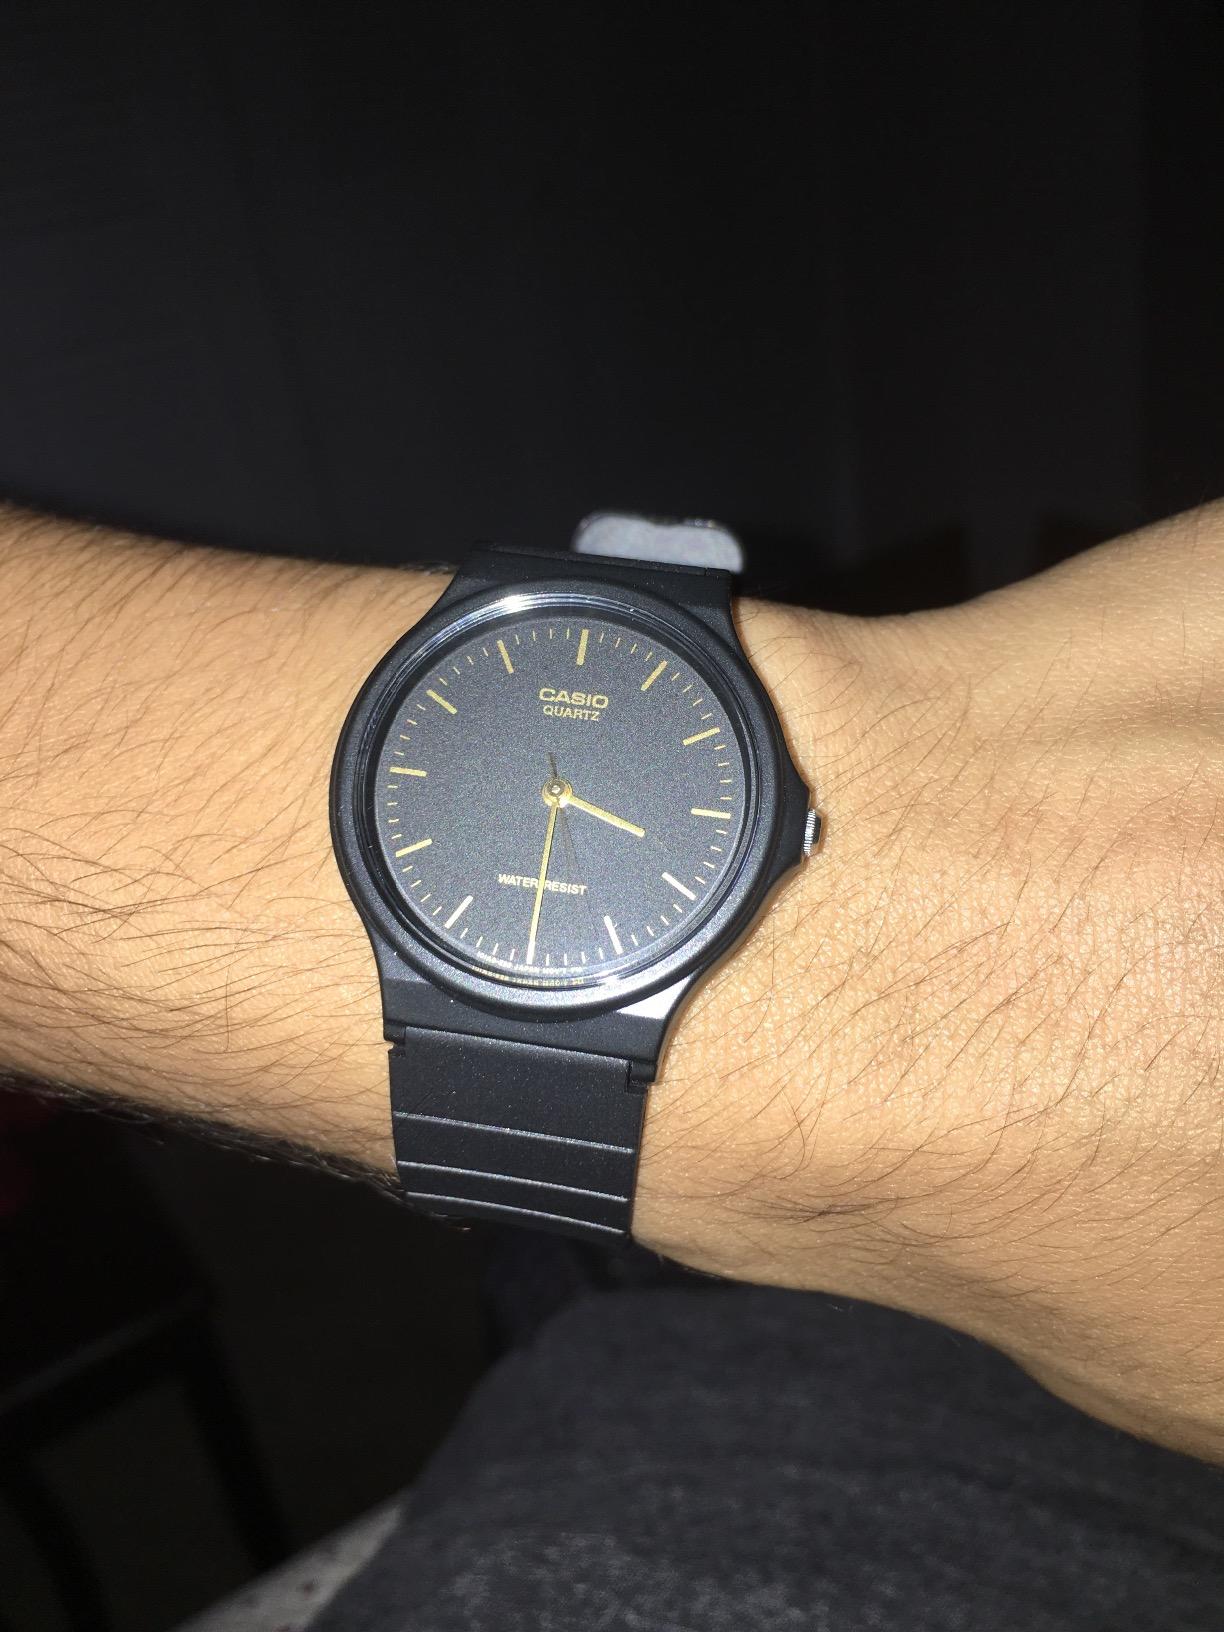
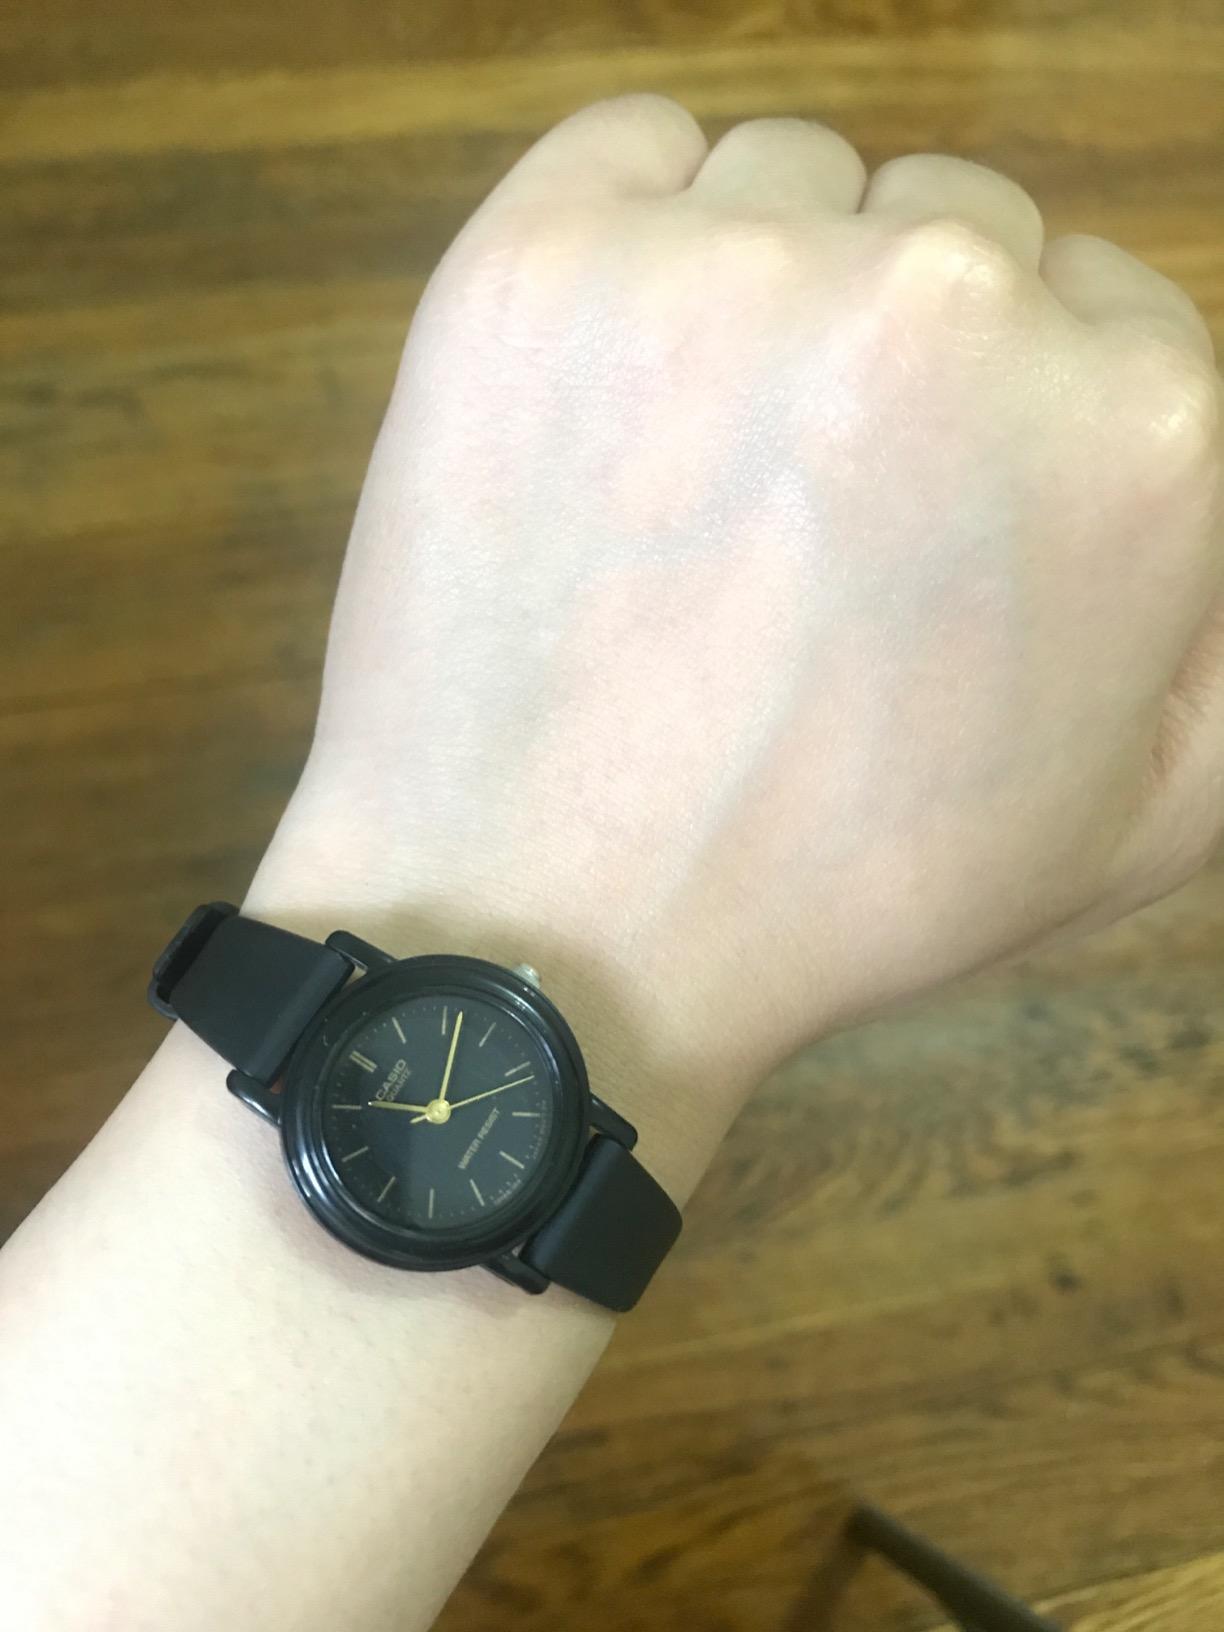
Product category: accessories_watch
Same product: no